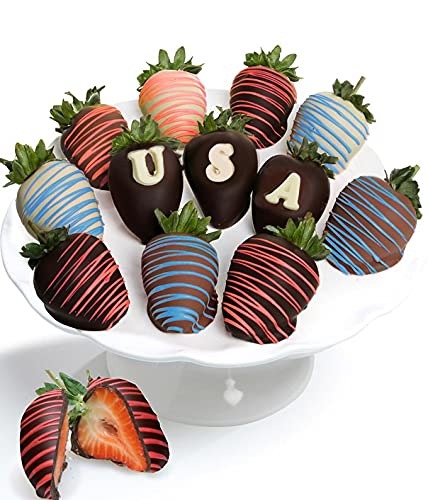
Item Name: From You Flowers - Patriotic Belgian Chocolate Covered Strawberries for Birthday, Anniversary, Get Well, Congratulations, Thank You, All Occasions
Bullet Point 1: Includes: 12 Strawberries hand-dipped in Belgian Milk, Dark and White Chocolate and decorated with PATRIOTIC Sprinkles and Chocolate Drizzle
Bullet Point 2: For maximum freshness, all orders are delivered directly to your recipient's doorstep. Arrival date can be confirmed during checkout.
Bullet Point 3: Hand crafted by artisans in a small batch kitchen so each product is similar but not identical. Packaged in an elegant gift box.
Bullet Point 4: Allergen Alert. Product may contain egg, milk, soy, wheat, peanuts, tree nuts and coconut. We recommend that those with food related allergies take the necessary precautions.
Bullet Point 5: To include a personalized message, check the box labeled 'This is a gift' in your cart or at checkout.
Product Description: Patriotic Chocolate Covered Strawberries are a delicious summer treat. Order some today for yourself and your loved ones at home or send to someone to help them celebrate their patriotism! Includes: Large Fresh Strawberries Covered in Milk, White & Dark Chocolate Decorative Chocolate Drizzle Patriotic Design ALLERGEN ALERT: Product contains egg, milk, soy, wheat, peanuts, tree nuts and coconut. We recommend that those with food related allergies take the necessary precautions.
Value: 1.0
Unit: Count

Price: 67.48